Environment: real
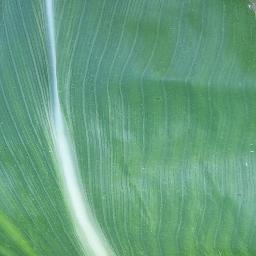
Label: healthy